Neferirkare Kakai

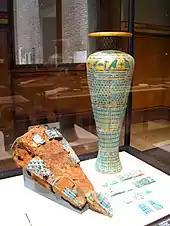
Reconstruction of a ritual vase made of sycamore wood with faience and gold inlays showing Neferirkare's cartouche and found in his mortuary temple. Now in the Egyptian Museum of Berlin.

Beyond his construction of a pyramid and sun temple, little is known of Neferirkare's activities during his time on the throne. Some events dating to his first and final years of reign are recorded on the surviving fragments of the Palermo stone, a royal annal covering the period from the start of the reign of Menes of the First Dynasty until around the time of Neferirkare's rule. According to the Palermo stone, the future pharaoh Neferirkare, then called prince Ranefer, ascended the throne the day after his father Sahure's death, which occurred on the 28th day of the ninth month.